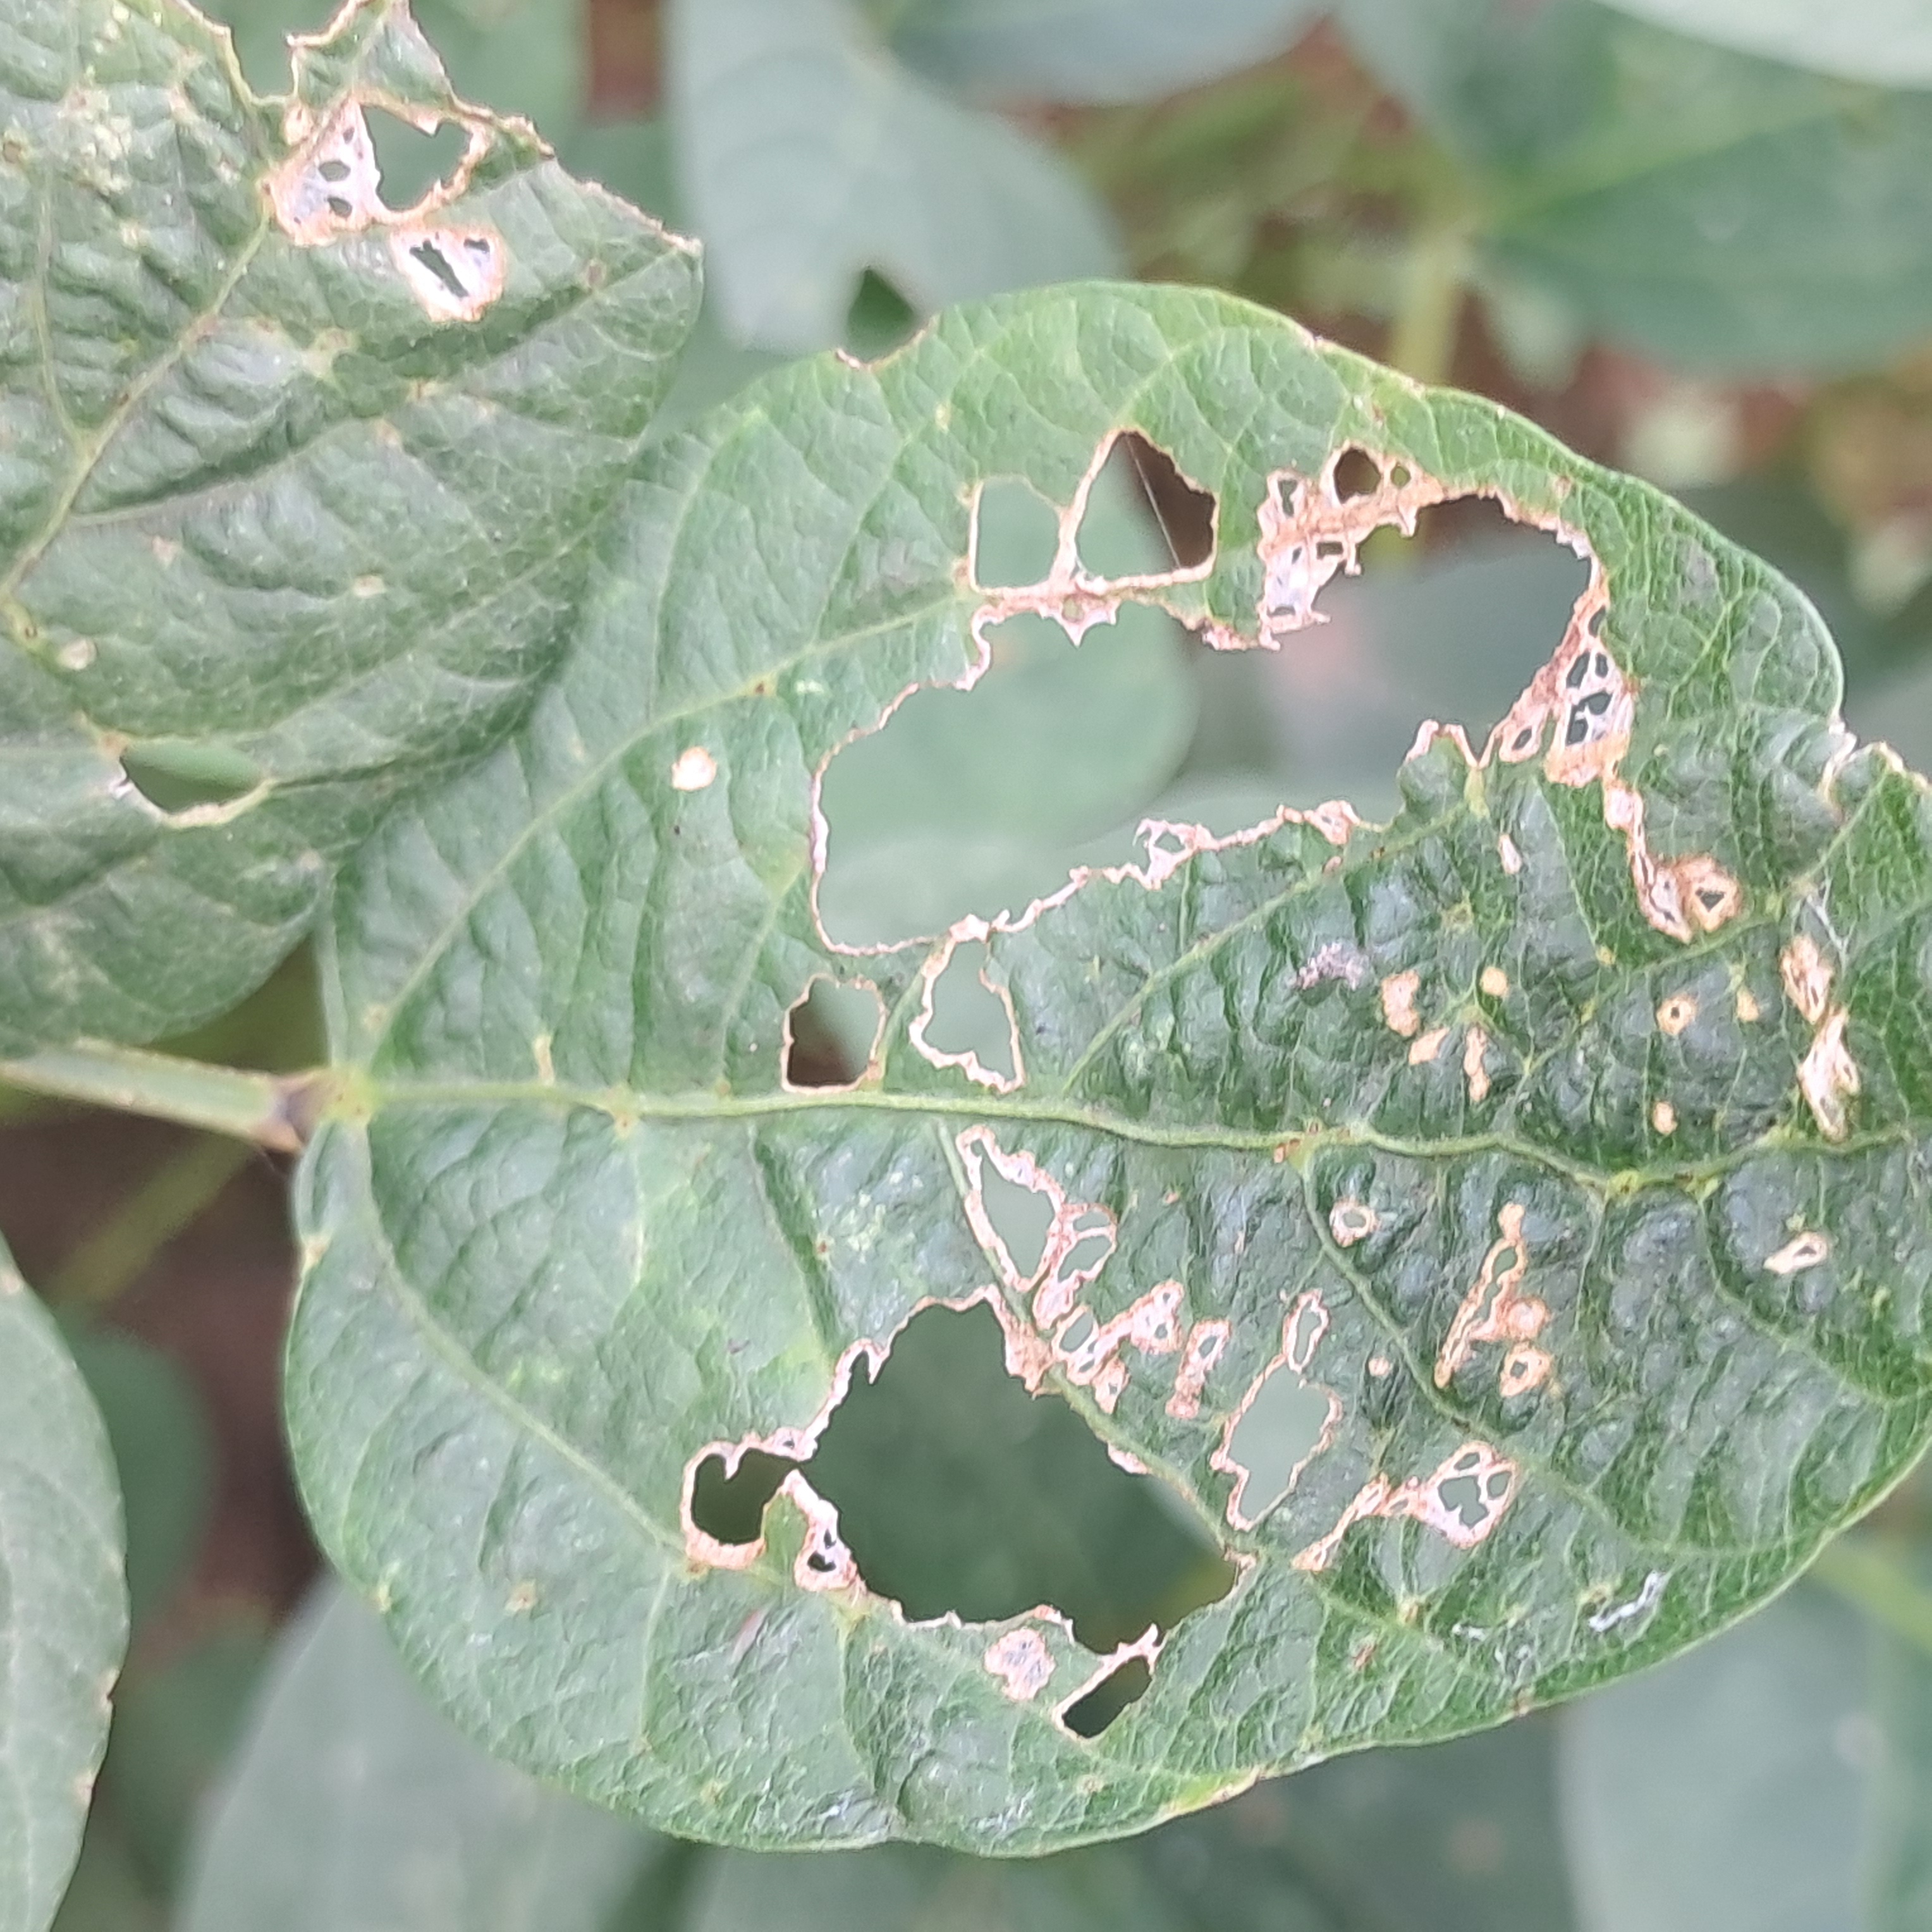
Label: Caterpillar_Semilooper_Pest